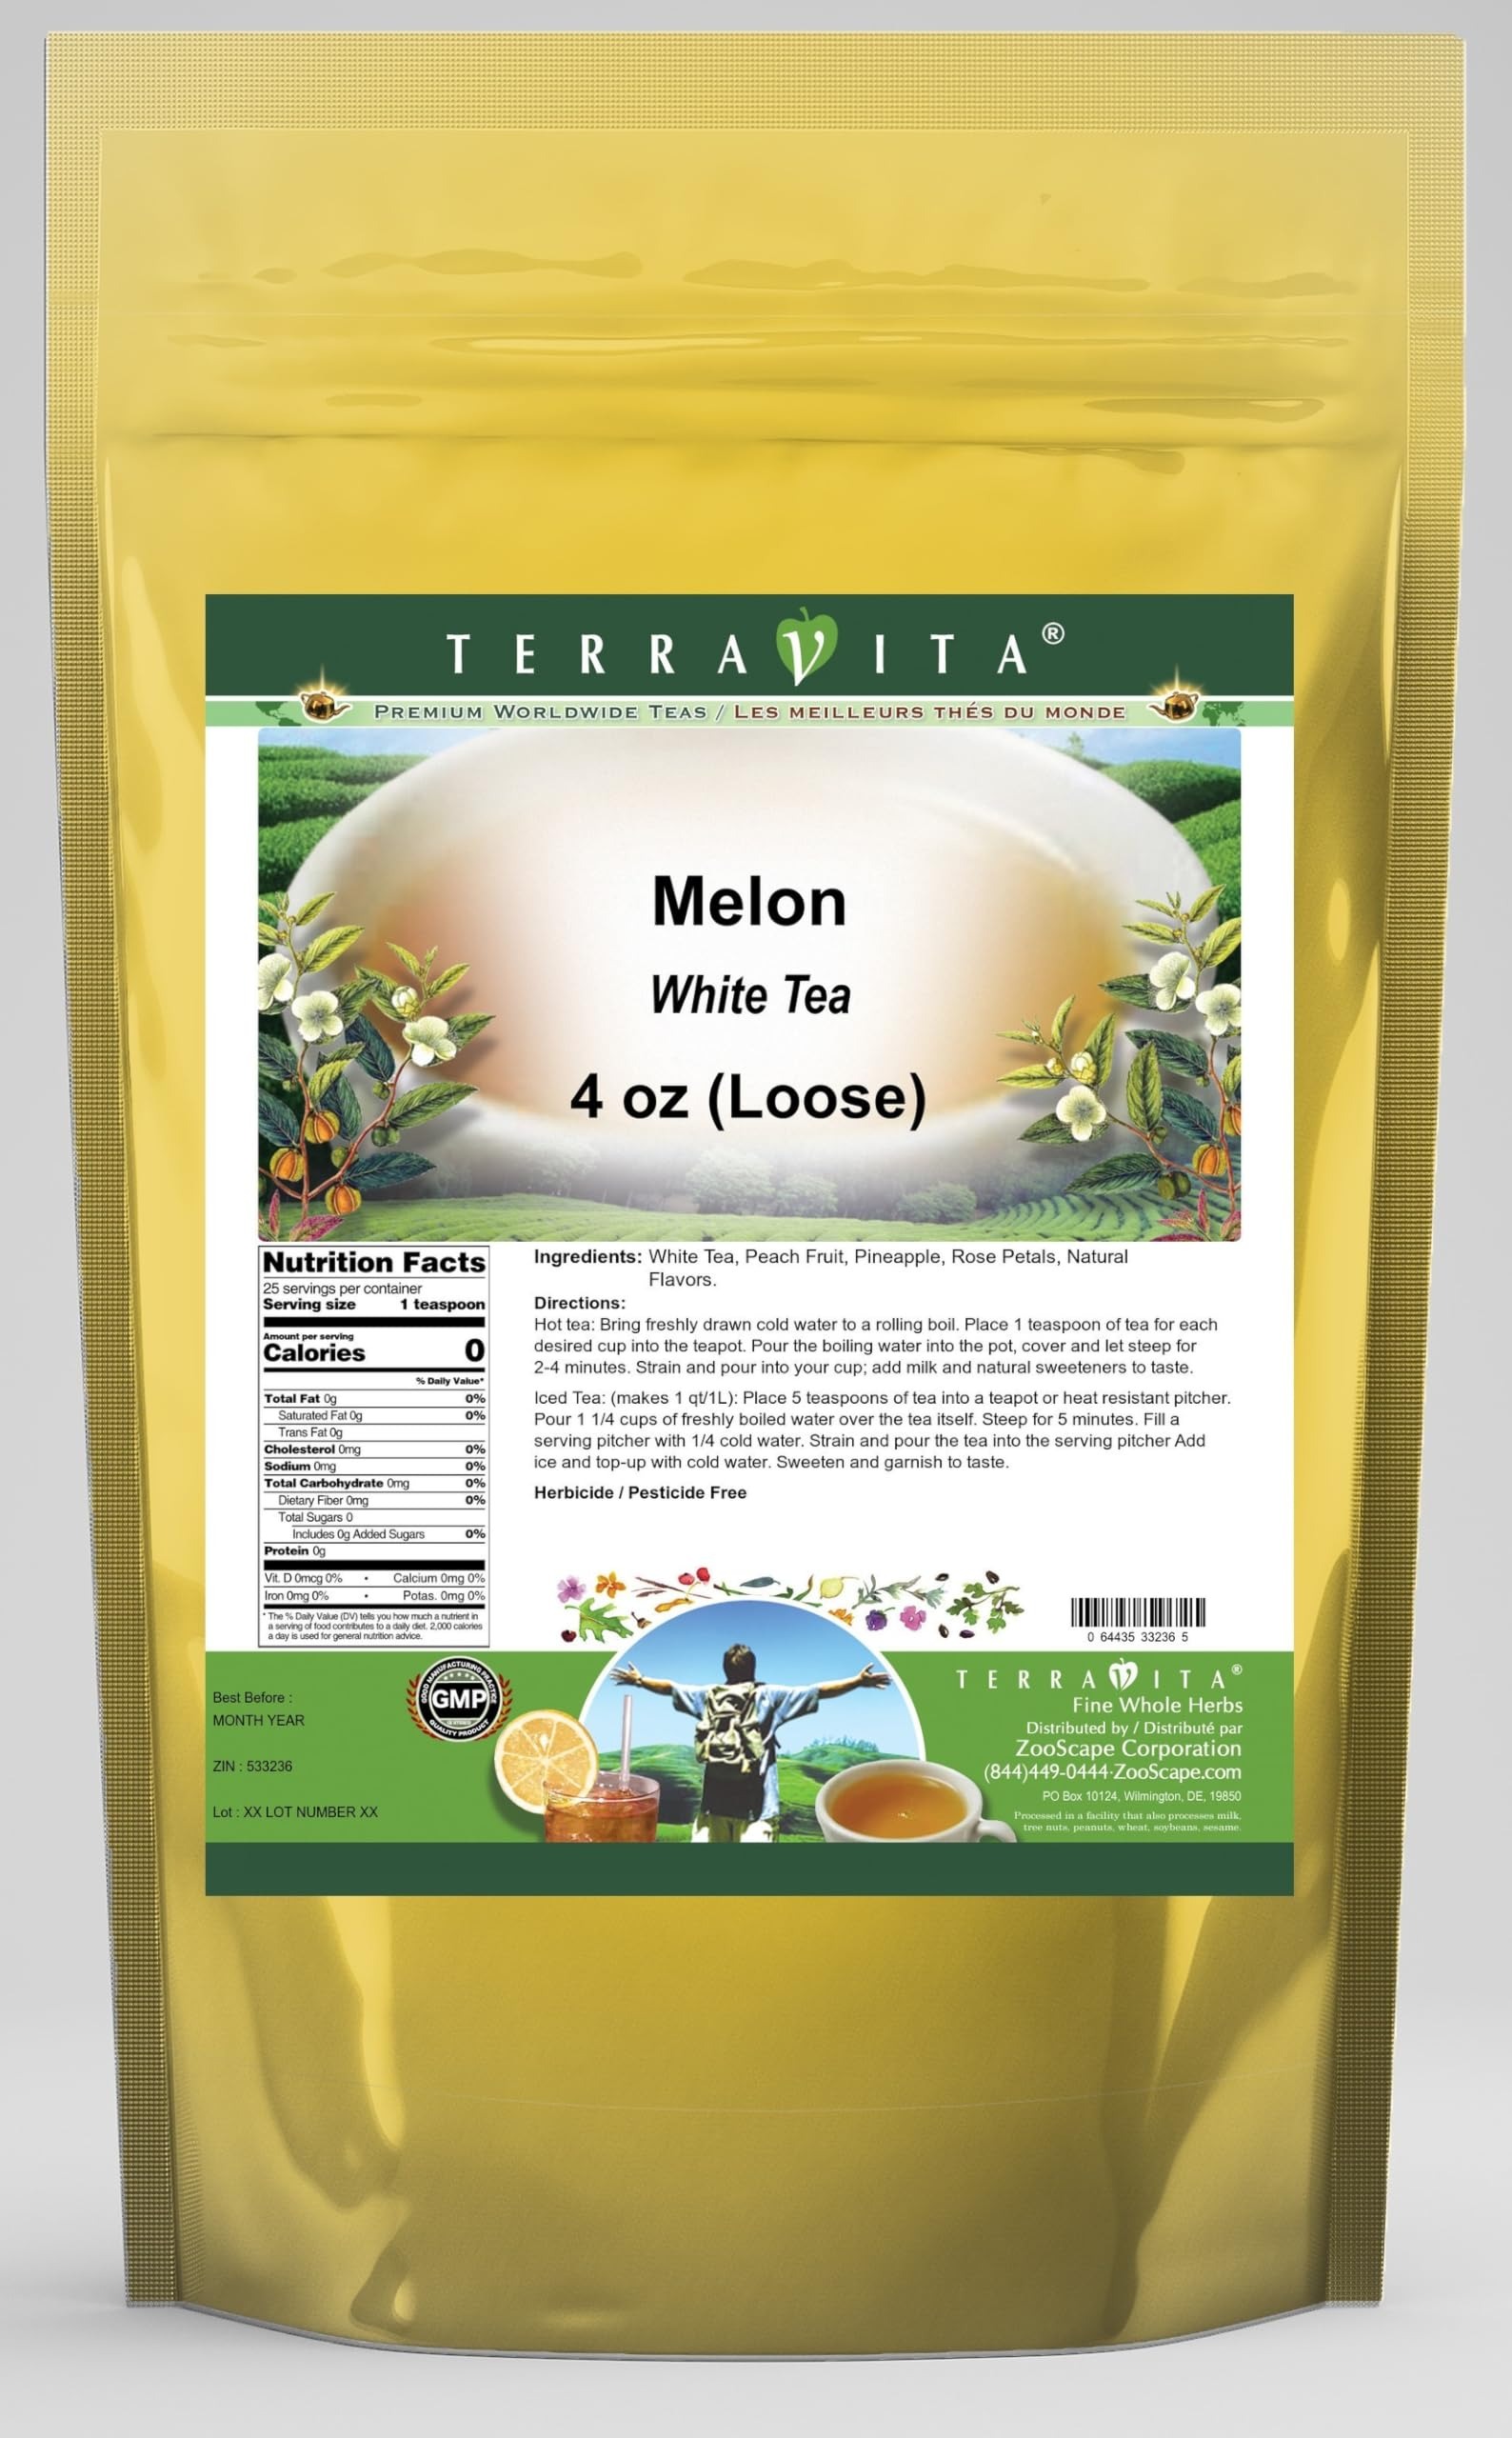
Item Name: Melon White Tea (Loose) (4 oz, ZIN: 533236) - 2 Pack
Bullet Point 1: Our Melon White Tea is a mouth-watering flavored White tea with Peach Fruit, Pineapple and Rose Petals that you can enjoy all year round! The aroma and Melon flavor is a delight! - Ingredients: White tea, Peach Fruit, Pineapple, Rose Petals and Natural Melon Flavor.
Bullet Point 2: No fillers.
Bullet Point 3: Manufacturer: TerraVita
Bullet Point 4: Size: 4 oz
Bullet Point 5: Loose Leaf White Tea - Packed in a convenient upright pouch!
Product Description: Our Melon White Tea is a mouth-watering flavored White tea with Peach Fruit, Pineapple and Rose Petals that you can enjoy all year round! The aroma and Melon flavor is a delight! - Ingredients: White tea, Peach Fruit, Pineapple, Rose Petals and Natural Melon Flavor. - Hot tea brewing method: Bring freshly drawn cold water to a rolling boil. Place 1 teaspoon of tea for each desired cup into the teapot. Pour the boiling water into the pot, cover and let steep for 2-4 minutes. Strain and pour into your cup; add milk and natural sweeteners to taste. - Iced tea brewing method: (to make 1 liter/quart): Place 5 teaspoons of tea into a teapot or heat resistant pitcher. Pour 1 1/4 cups of freshly boiled water over the tea itself. Steep for 5 minutes. Fill a serving pitcher with 1/4 cold water. Strain and pour the tea into the serving pitcher Add ice and top-up with cold water. Sweeten and garnish to taste. - TerraVita is an exclusive line of premium-quality, natural source products that use only the finest, purest and most potent ingredients found around the world. TerraVita is hallmarked by the highest possible standards of purity, potency, stability and freshness. All of our products are prepared with the highest elements of quality control, from raw materials through the entire manufacturing process, up to and including the moment that the bottles or bags are sealed for freshness and shipped out to you. Our highest possible standards are certified by independent laboratories and backed by our personal guarantee. - TerraVita exists to meet and ensure your family's health and wellness without the harmful effects of chemicals and health products. We strive to make all of our products affordable and reliable and are constantly searching the market to maintain our affordability an
Value: 8.0
Unit: Ounce

Price: 57.63